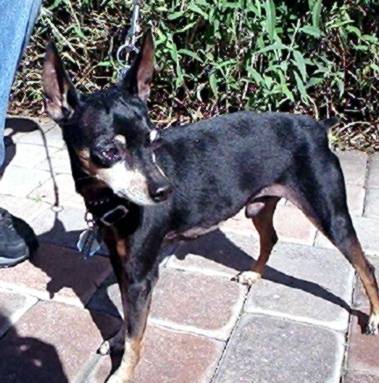
Label: dog